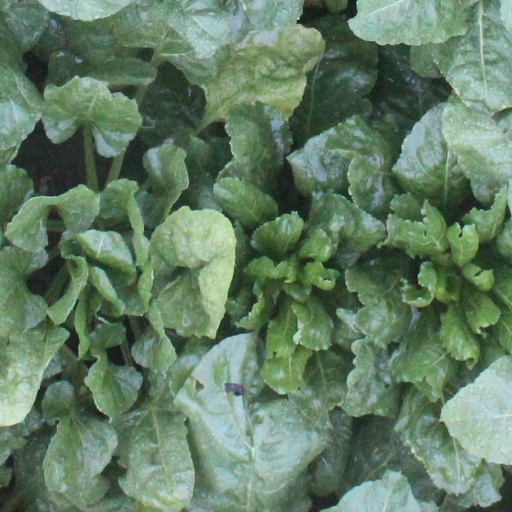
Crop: sugar beet